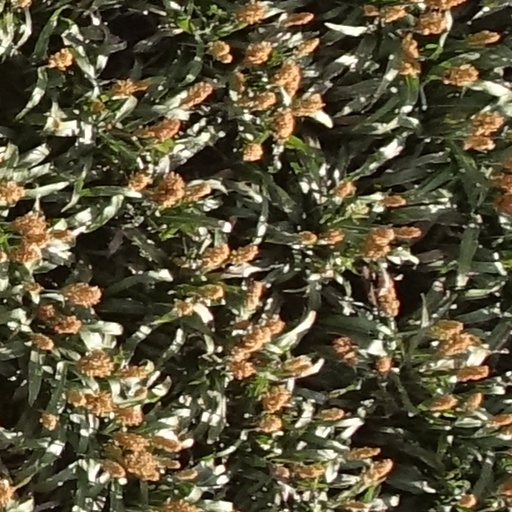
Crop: sorghum